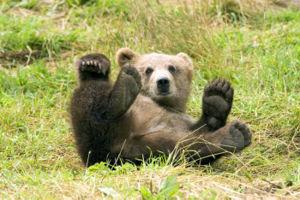
Le pic d’Aneto est le point culminant de la chaîne des Pyrénées avec une altitude de 3 404 m. Il se situe en Espagne, au nord-est de l’Aragon et de la province de Huesca, dans la comarque de Ribagorce.